Harmony Borax Works

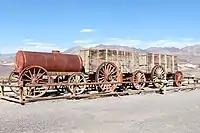
A twenty-mule team wagon

After discovery of Borax deposits here by Aaron and Rosie Winters in 1881, business associates William Tell Coleman and Francis Marion Smith subsequently obtained claims to these deposits, opening the way for "large-scale" borax mining in Death Valley. Coleman constructed Harmony Borax Works and production of borax started in late 1883. In an effort to save money and achieve greater efficiency, Coleman had unique borax wagons designed to get the product to the closest railhead in Mojave, California. The wagons consisted of two box wagons and a water wagon pulled by a team of twenty animals typically consisting of eighteen mules and two horses. While these methods were in use only for a short period of time, from 1883 to 1889, they gained great notoriety and became famous after the fact thanks to the advertising efforts of Stephen T. Mather, who later became the National Park Service's first director.